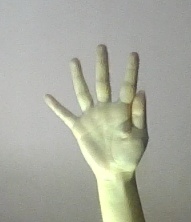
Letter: sheen